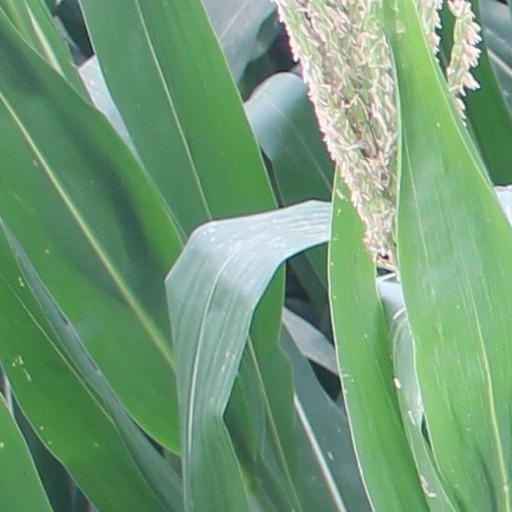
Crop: maize; corn